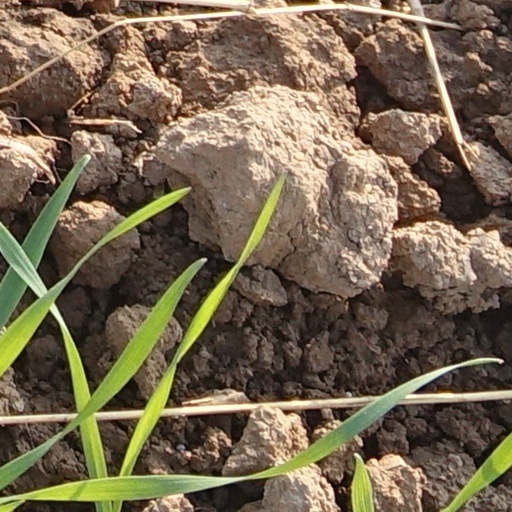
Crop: wheat